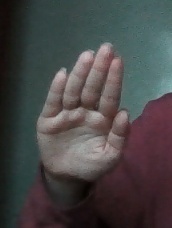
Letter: seen